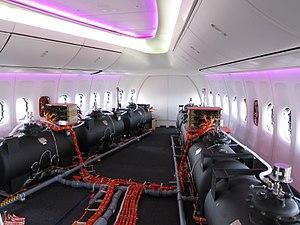
Section avant de la cabine du prototype du Boeing 747-8I. Les réservoirs noirs stockent de l’eau qui est déplacée longitudinalement au sein de l’avion (grâce à la tuyauterie grise) durant les vols d’essai. Cela permet un contrôle précis de la position du centre de gravité et la mesure des marges de stabilité et de contrôle correspondantes. Deux équipements de mesure de la pression, câblés en rouge, sont également visibles. Ils sont reliés aux sondes de pression dynamique à l’extérieur du fuselage au travers de hublots remplacés pour l’occasion (les sondes à droite étaient déconnectées au moment où la photo a été prise).
L'installation d'essais en vol ou IEV est un ensemble d’équipements de surveillance et d'enregistrement montés sur un aéronef pendant les phases d’essais en vol. Elle est essentiellement utilisée sur des avions expérimentaux, prototypes et avions de développement militaires ou civils, et peut surveiller différents paramètres comme les températures des composants spécifiques, les vibrations des structures, ou encore la vitesse des moteurs. Ces paramètres peuvent être visualisés dans le cockpit ou la cabine pour permettre à l'équipage de surveiller l'avion en vol. Ils sont généralement enregistrés pour permettre une analyse ultérieure des données.